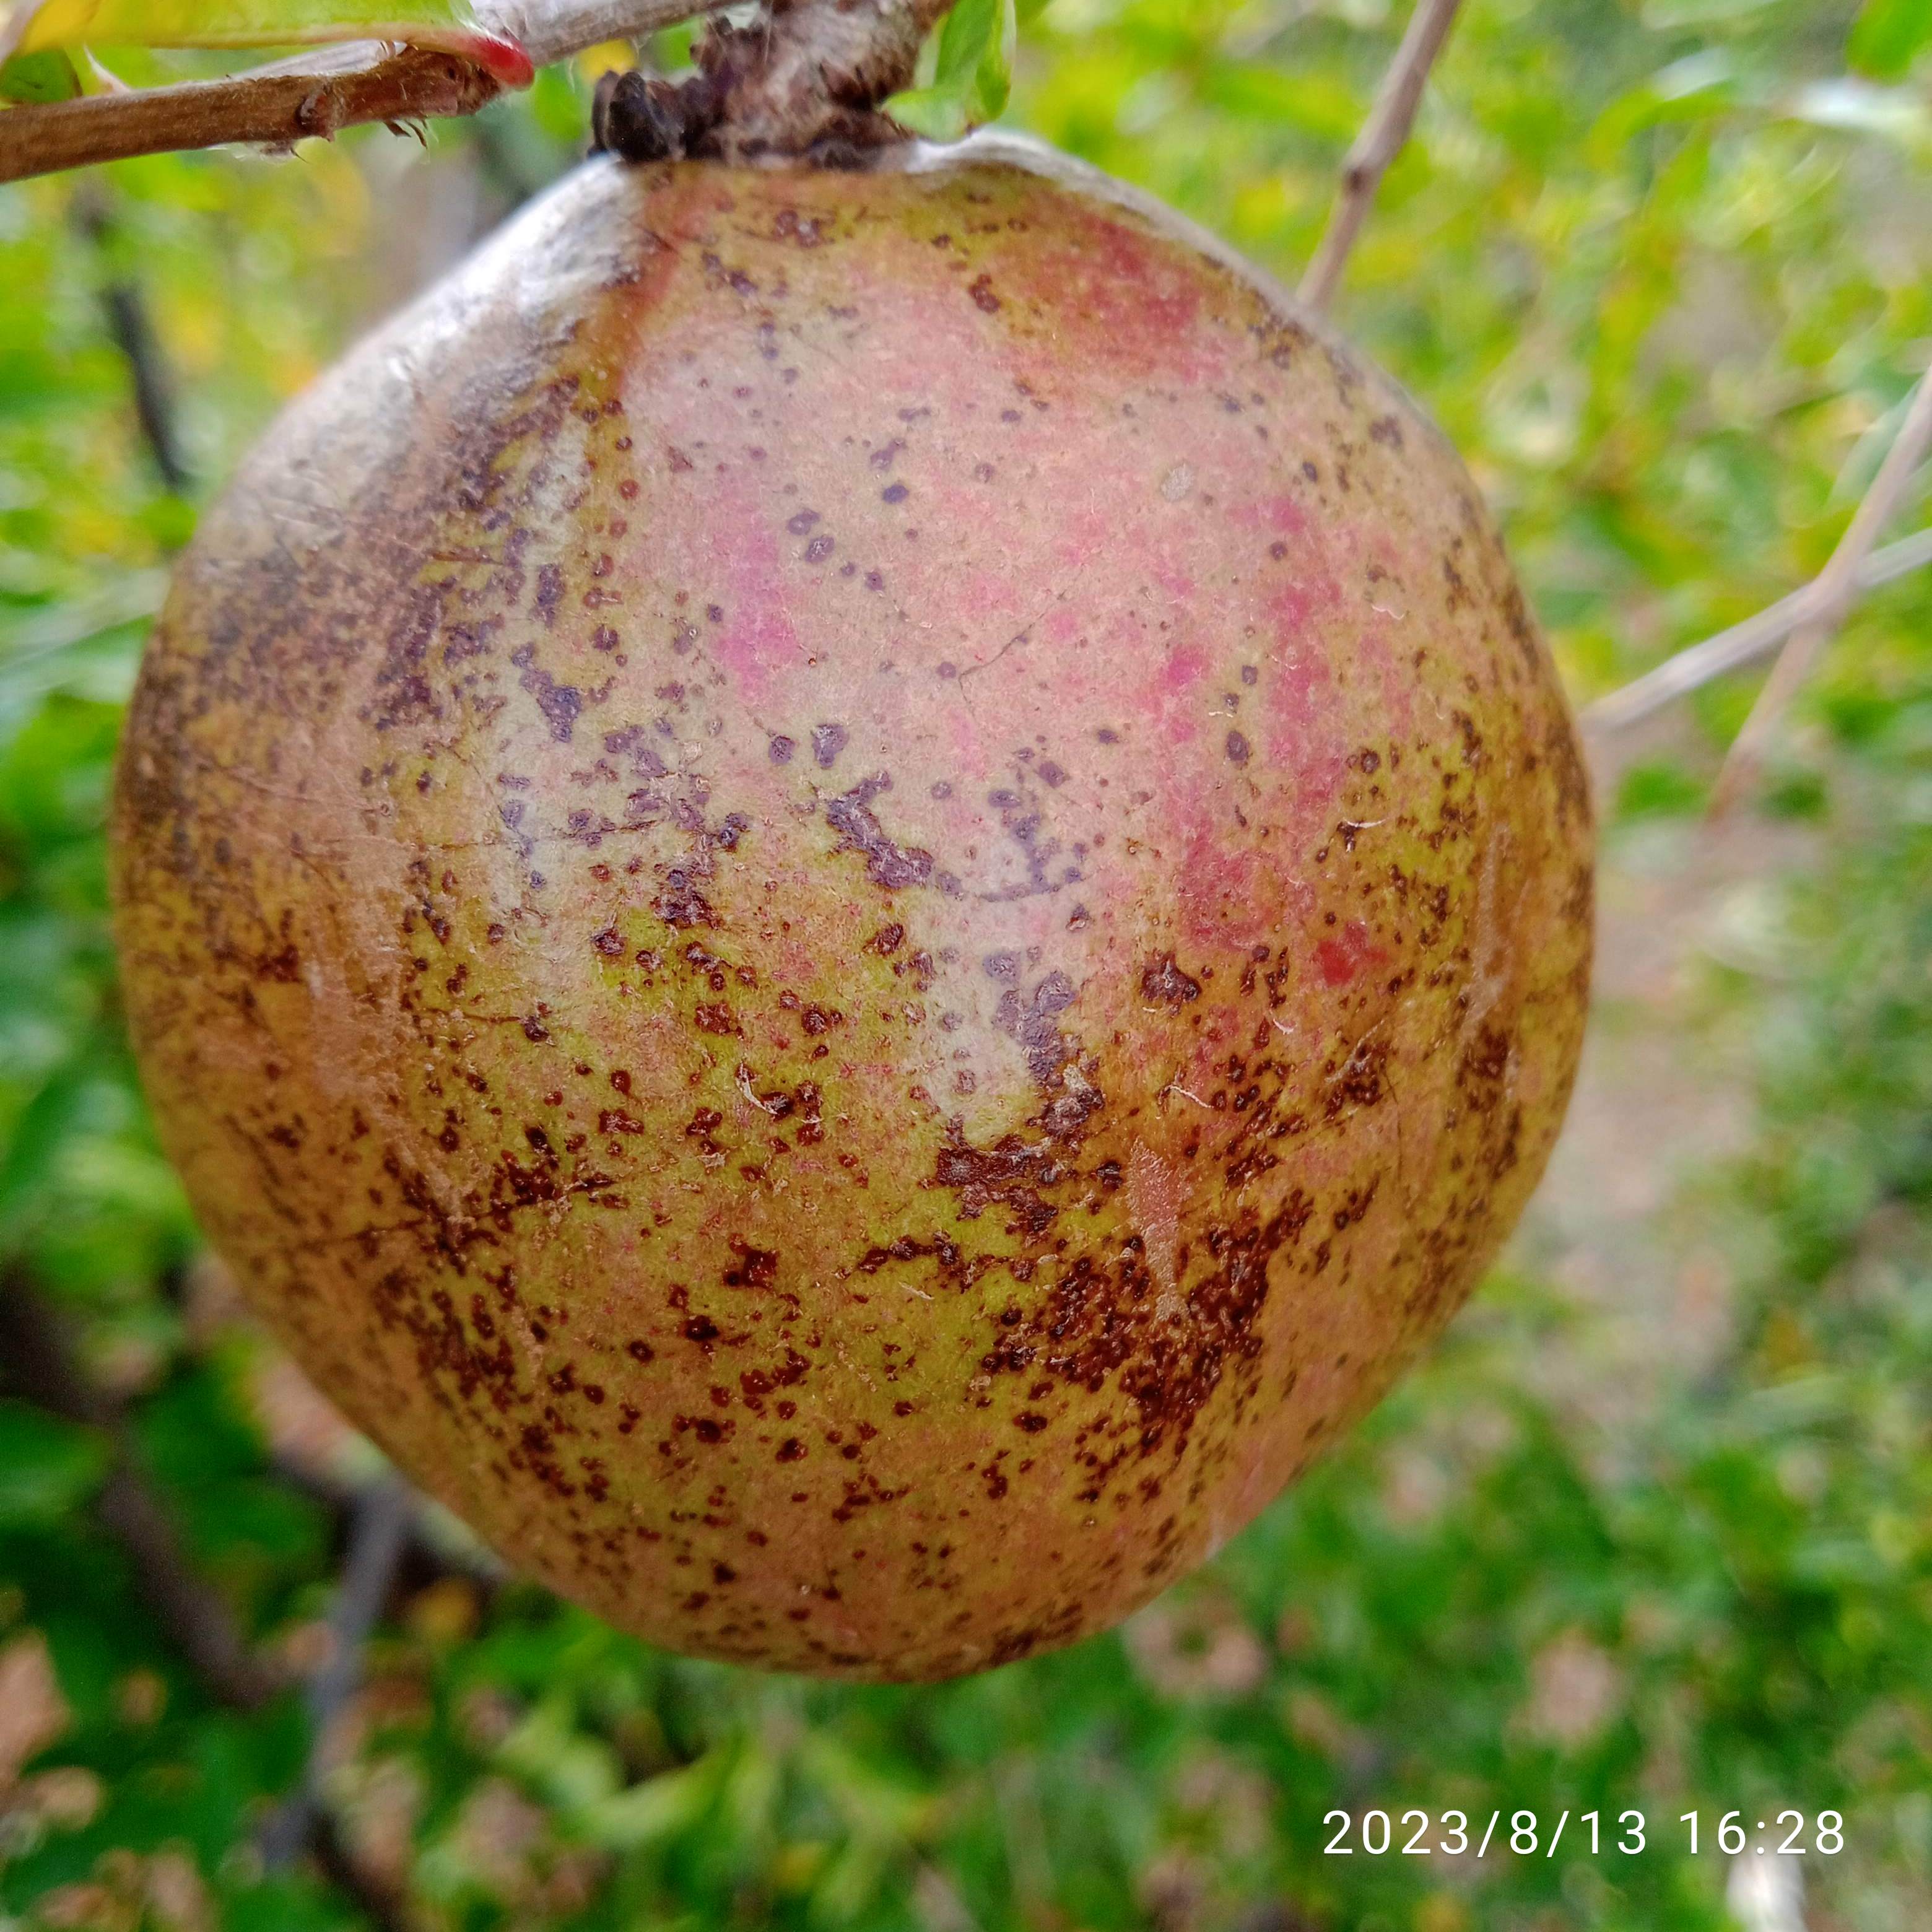
Label: Cercospora